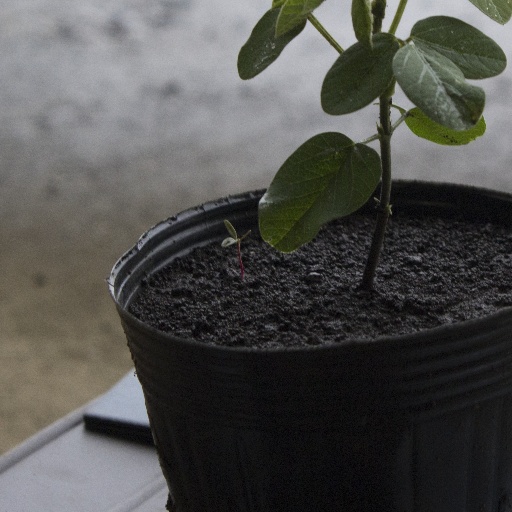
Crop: soybean